Battling Levinsky

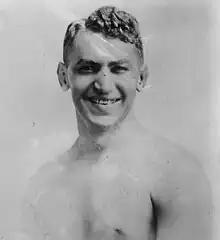
Levinsky in 1920

Barney "Battling" Levinsky (born Lebowitz; June 10, 1890 – February 12, 1949) was an American boxer who was the world light heavyweight champion from 1916 to 1920. Statistical boxing website BoxRec lists Levinsky as the #12 ranked light heavyweight of all time, while "The Ring Magazine" founder Nat Fleischer placed him at #9. The International Boxing Research Organization rates Levinsky as the 20th best light heavyweight ever. He was inducted into the Ring Magazine Hall of Fame in 1966, the International Jewish Sports Hall of Fame in 1982, and the International Boxing Hall of Fame in 2000.